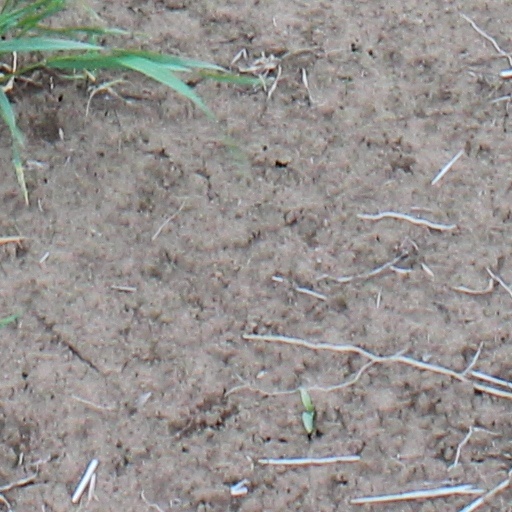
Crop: wheat